Lori Province

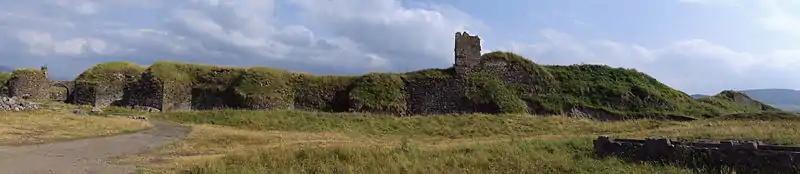

The Seljuks invaded the region in the early 12th century, but their rule did not last long and in 1118–1122 the Georgian king David the Builder conquered Lori and granted the rule to the House of Orbeli. The Orbeli's revolted unsuccessfully in 1177, after which a Kipchak named Kubasar was appointed "spasalari" of Lori. Later in 1185, the province became ruled by the Mkhargdzeli dynasty after Queen Tamar of Georgia appointed the Sargis Mkhargrdzeli as its governor. However, the region was devastated by the Mongol invasion of 1236, and the Zakarian dynasty declined by the 2nd half of the 14th century. After fall of the Kingdom of Georgia in 1490, Lori remained part of Kingdom of Kartli until the 16th century.